Anthony Velarde

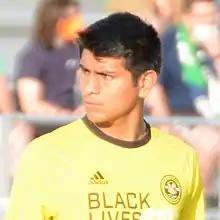
Velarde with Pittsburgh Riverhounds in 2021

Anthony Velarde (born March 8, 1996) is an American professional soccer player who plays as a midfielder.